Eurasian eagle-owl

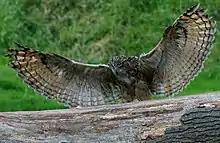
The wings have a wide spread

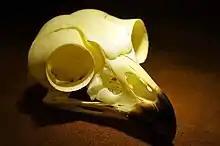
"Bubo bubo" skull

Among standard measurements for the Eurasian eagle-owl, the wing chord measures , the tail measures long, the tarsus measures , and the total length of the bill is . The wings are reportedly the smallest in proportion to the body weight of any European owl, when measured by the weight per area of wing size, was found to be 0.72 g/cm. Thus, they have quite high wing loading. The great horned owl has even smaller wings (0.8 g/cm) relative to its body size. The golden eagle has slightly lower wing loading proportionately (0.65 g/cm), so the aerial abilities of the two species (beyond the eagle's spectacular ability to stoop) may not be as disparate as expected. Some other owls, such as barn owls, short-eared owls ("Asio flammeus"), and even the related snowy owls have lower wing loading relative to their size, so are presumably able to fly faster, with more agility, and for more extended periods than the Eurasian eagle-owl. In the relatively small race "B. b. hispanus", the middle claw, the largest talon, (as opposed to rear hallux-claw, which is the largest in accipitrids) was found to measure from in length. A female examined in Britain (origins unspecified) had a middle claw measuring , on par in length with a large female golden eagle hallux-claw. Generally, owls do not have talons as proportionately large as those of accipitrids, but have stronger, more robust feet relative to their size. Accipitrids use their talons to inflict organ damage and blood loss, whereas typical owls use their feet to constrict their prey to death, the talons serving only to hold the prey in place or provide incidental damage. The talons of the Eurasian eagle-owl are very large and not often exceeded in size by diurnal raptors. Unlike the great horned owls, the overall foot size and strength of the Eurasian eagle-owl is not known to have been tested, but the considerably smaller horned owl has one of the strongest grips ever measured in a bird.